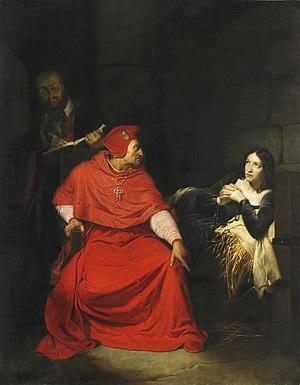
Cette page concerne l'année 1431 du calendrier julien.